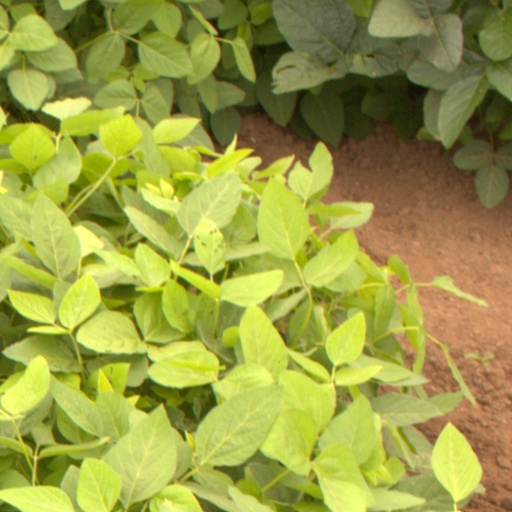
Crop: soybean